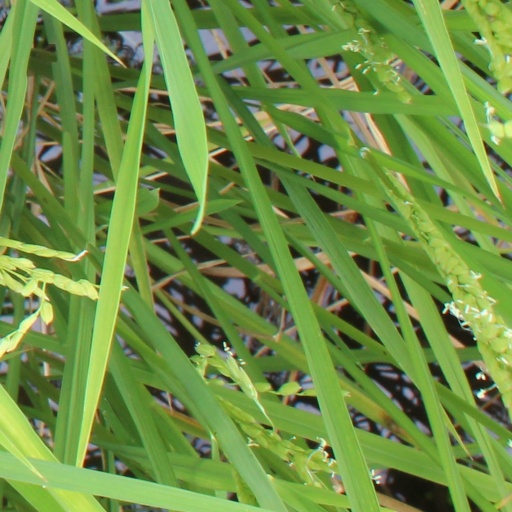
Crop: rice